Malmøykalven

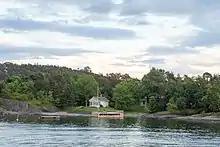
Ferry terminal at Malmøykalven

Malmøykalven is an island in the Oslofjord in Oslo, Norway. It has an area of 98,000 m, and is located west of the island of Malmøya, separated from Malmøya by a narrow strait. Malmøykalven is included in the Malmøya og Malmøykalven Nature Reserve, which was established in 2008.